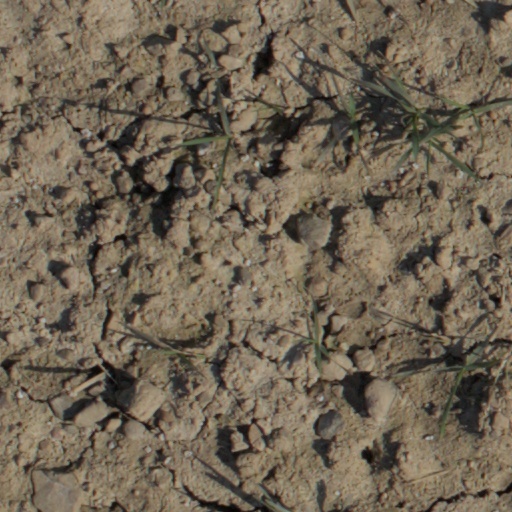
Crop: wheat